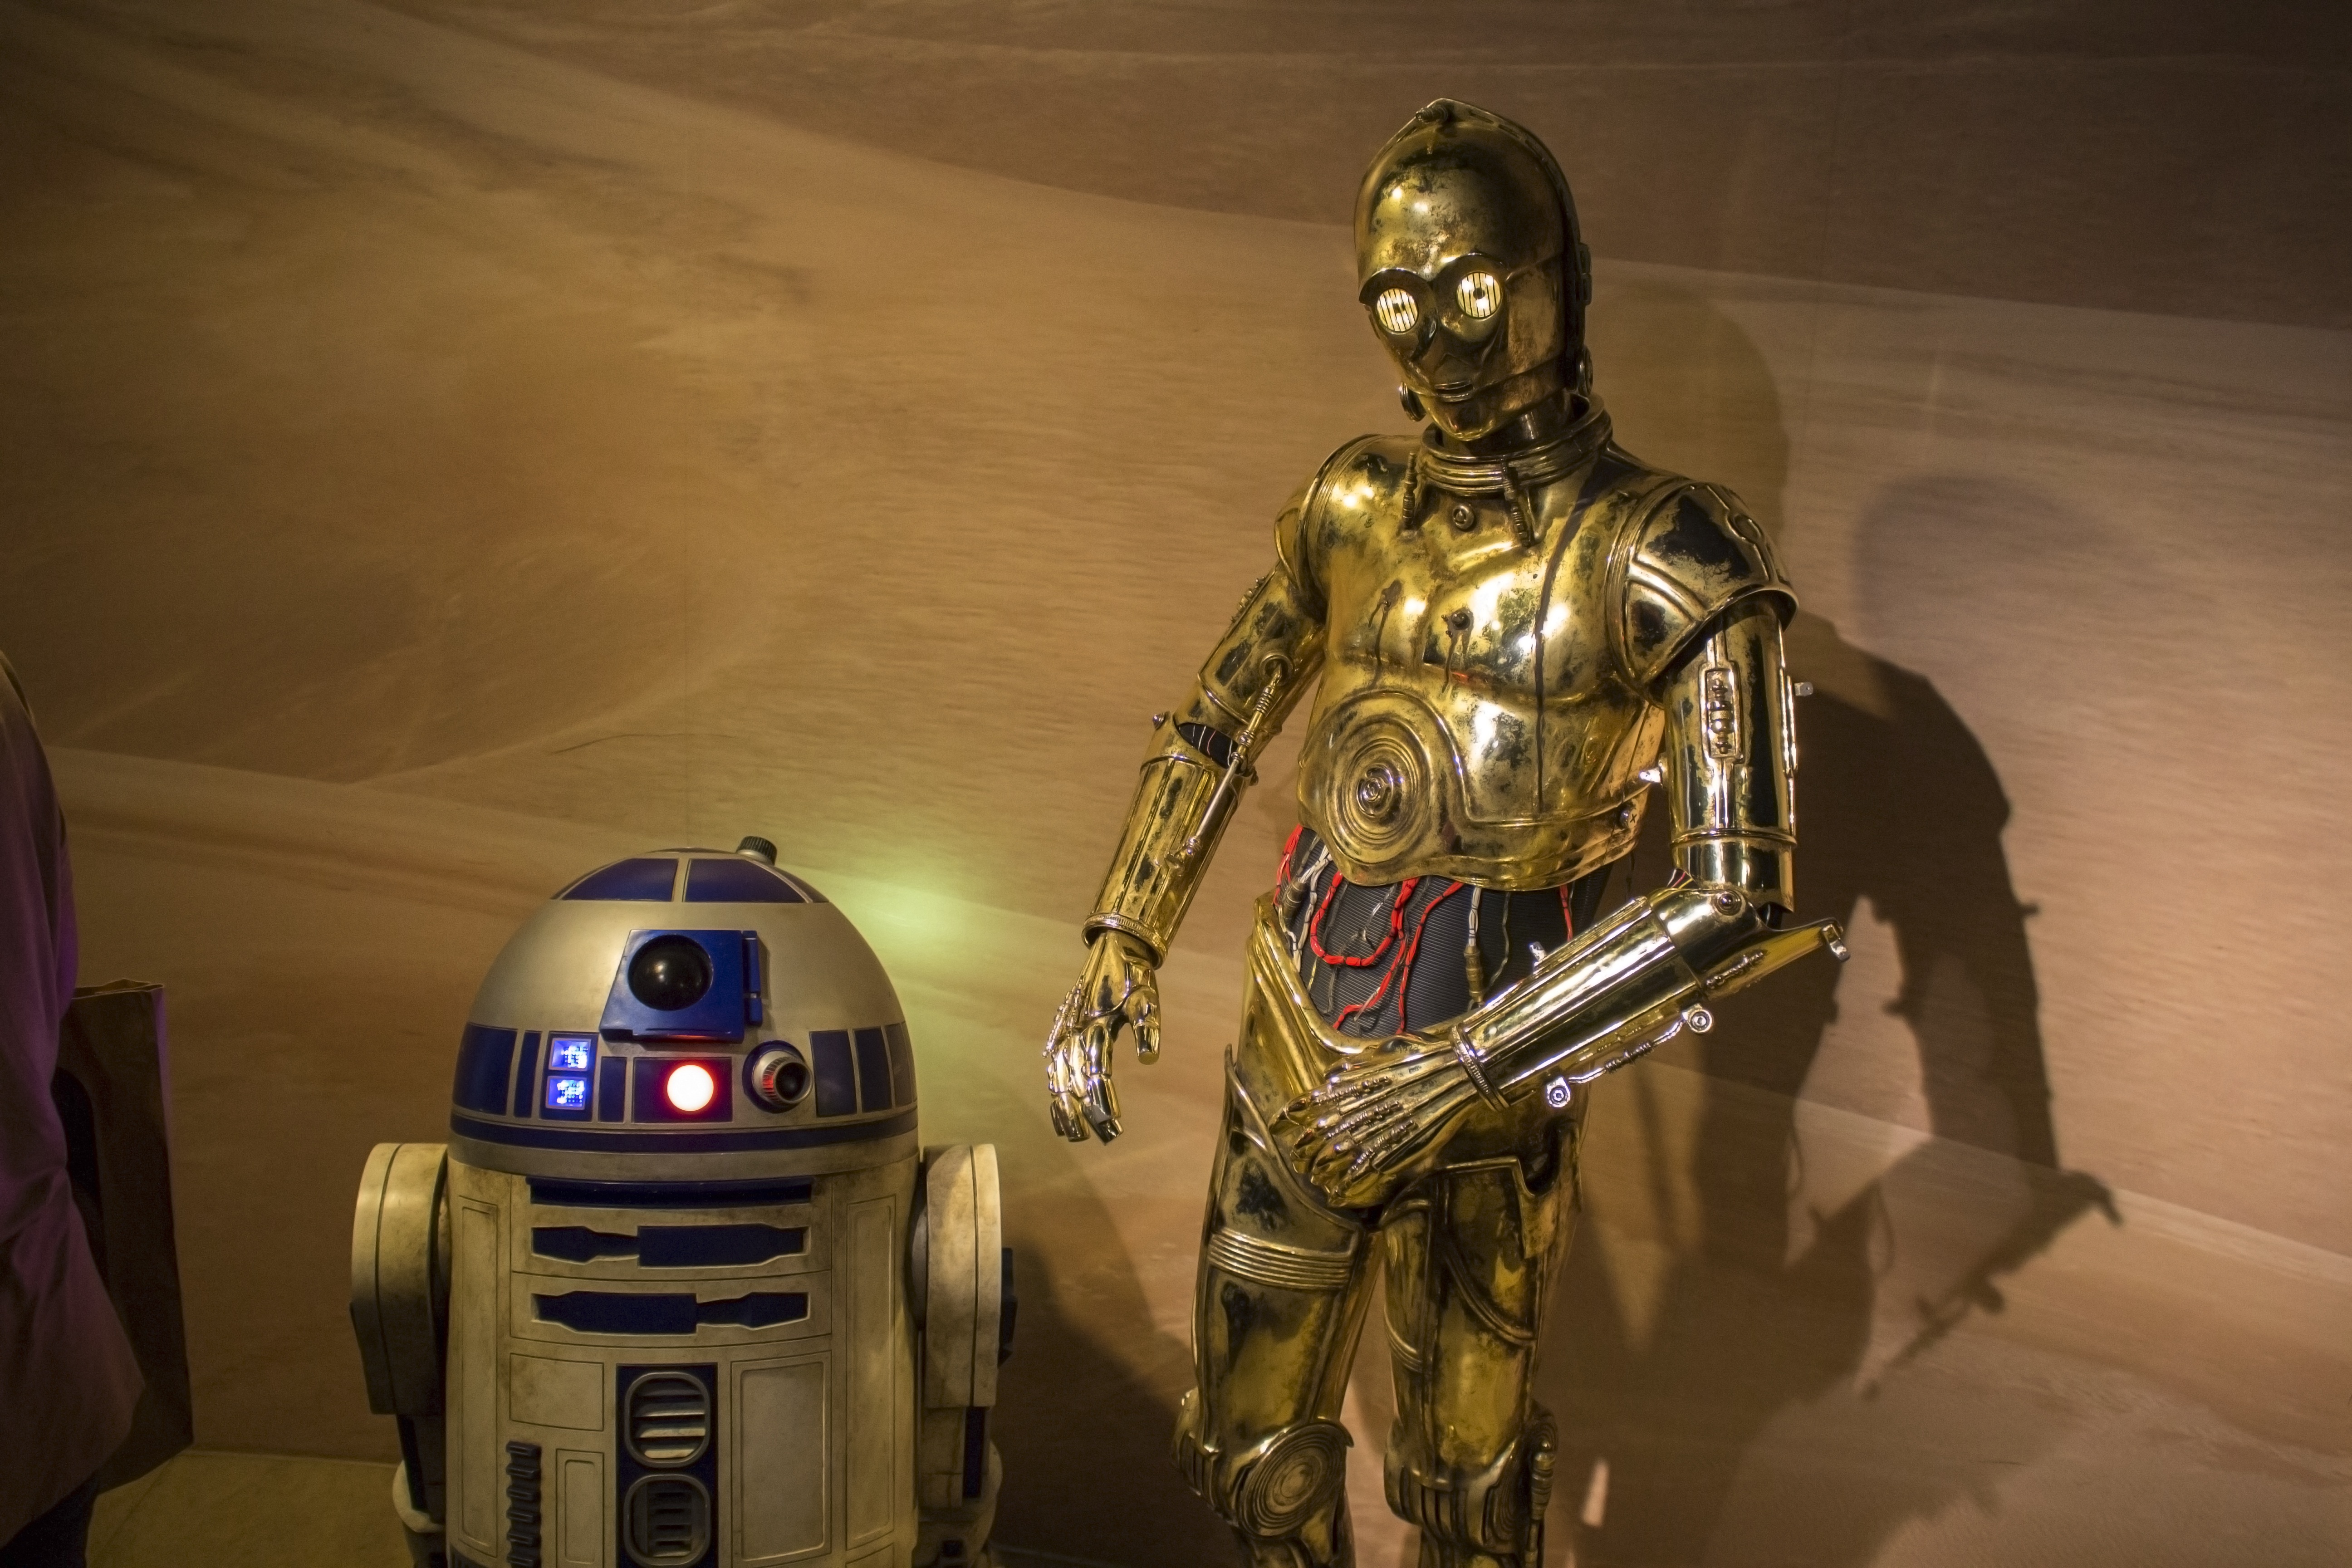
film, monument, statue, space, star wars, sculpture, art, starwars, robot, planet, classic, armour, screenshot, r2d2, c 3po, ancient history, droid, george lucas, film history